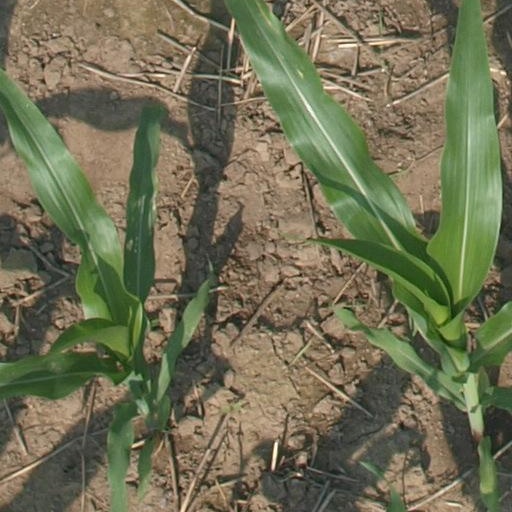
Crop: maize; corn